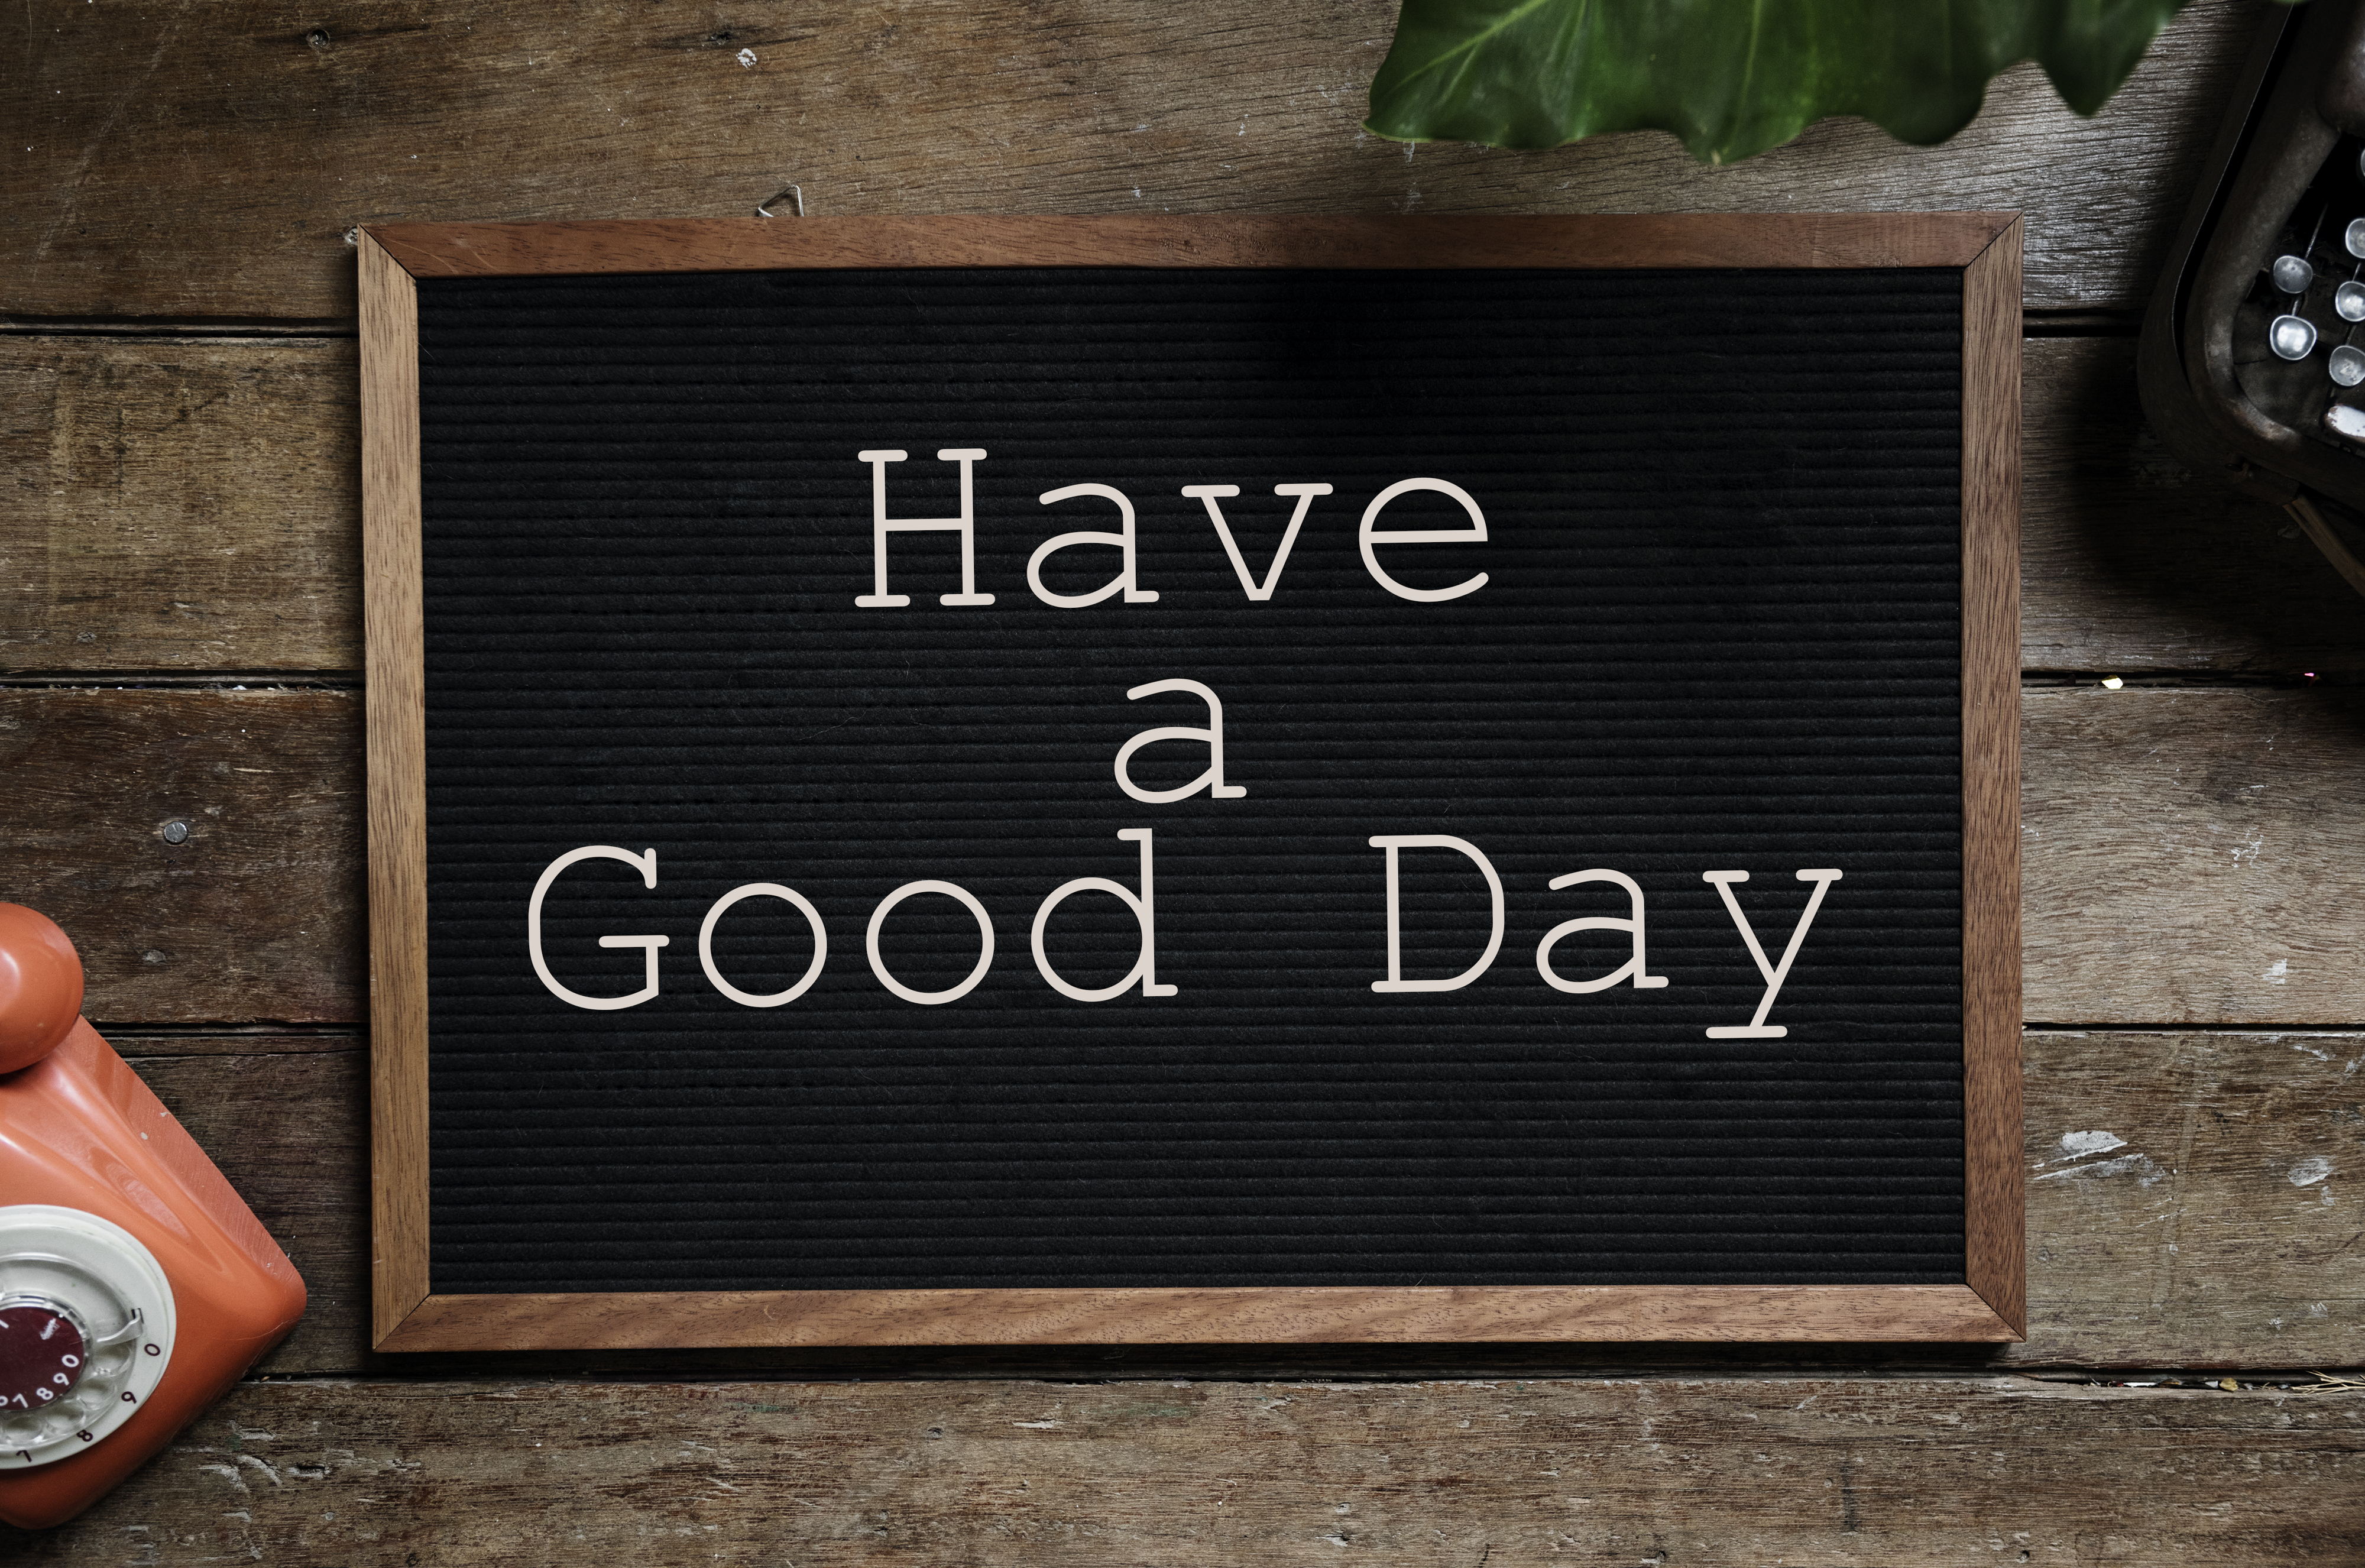
antique, black board, blackboard, board, chalkboard, classic, copy space, decorate, design space, empty, frame, home interior, lifestyle, mock, mockup, old, paper, photo, picture, retro, space, up, vintage, font, wood, brand